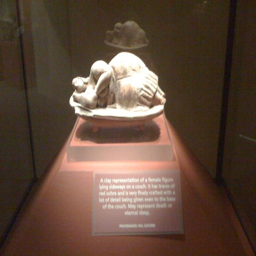
just had to share this from my friend 's holiday snaps as it struck me how art is often representative of the culture .